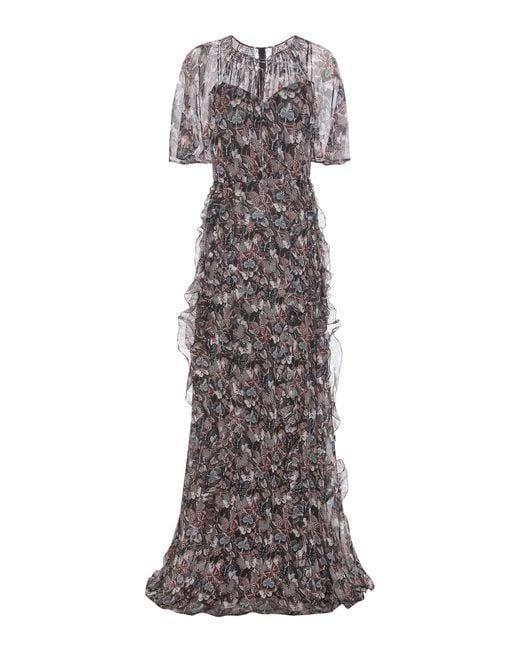
Chiffon langes Sommer buntes Druckkleid